Jacques Perrin

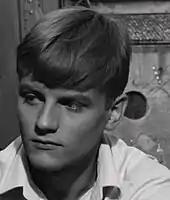
Perrin in a 1961 publicity photo

His first film role was an un-credited part in the 1946 film "Les Portes de la nuit". It wasn't until 1957 that he again appeared on film, this time in a credited role in 'La Peau de l'ours".